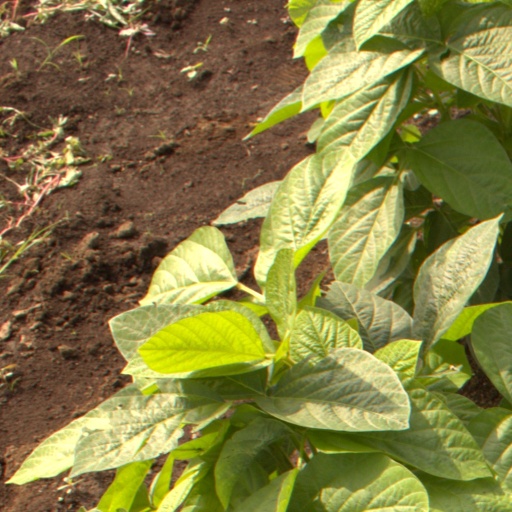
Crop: soybean